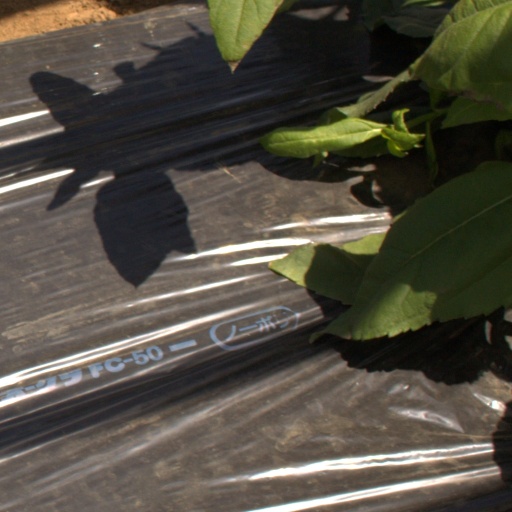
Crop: Jerusalem artichoke